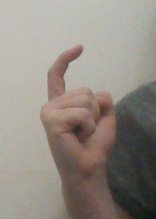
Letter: ra